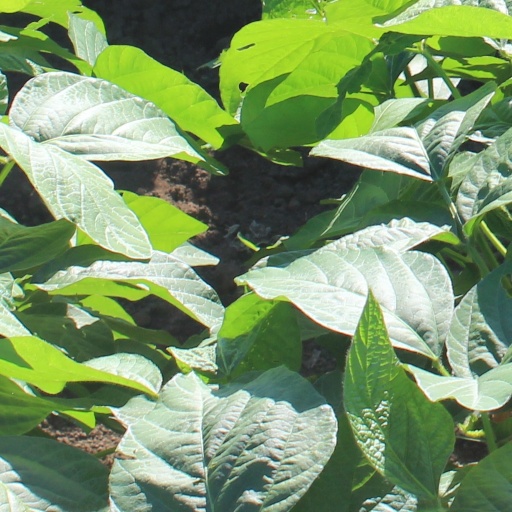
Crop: soybean